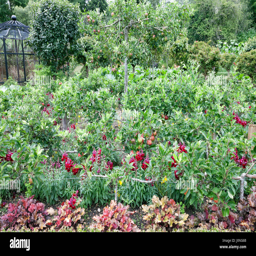
step over trained , small apple trees with fruits in a flower and vegetable garden